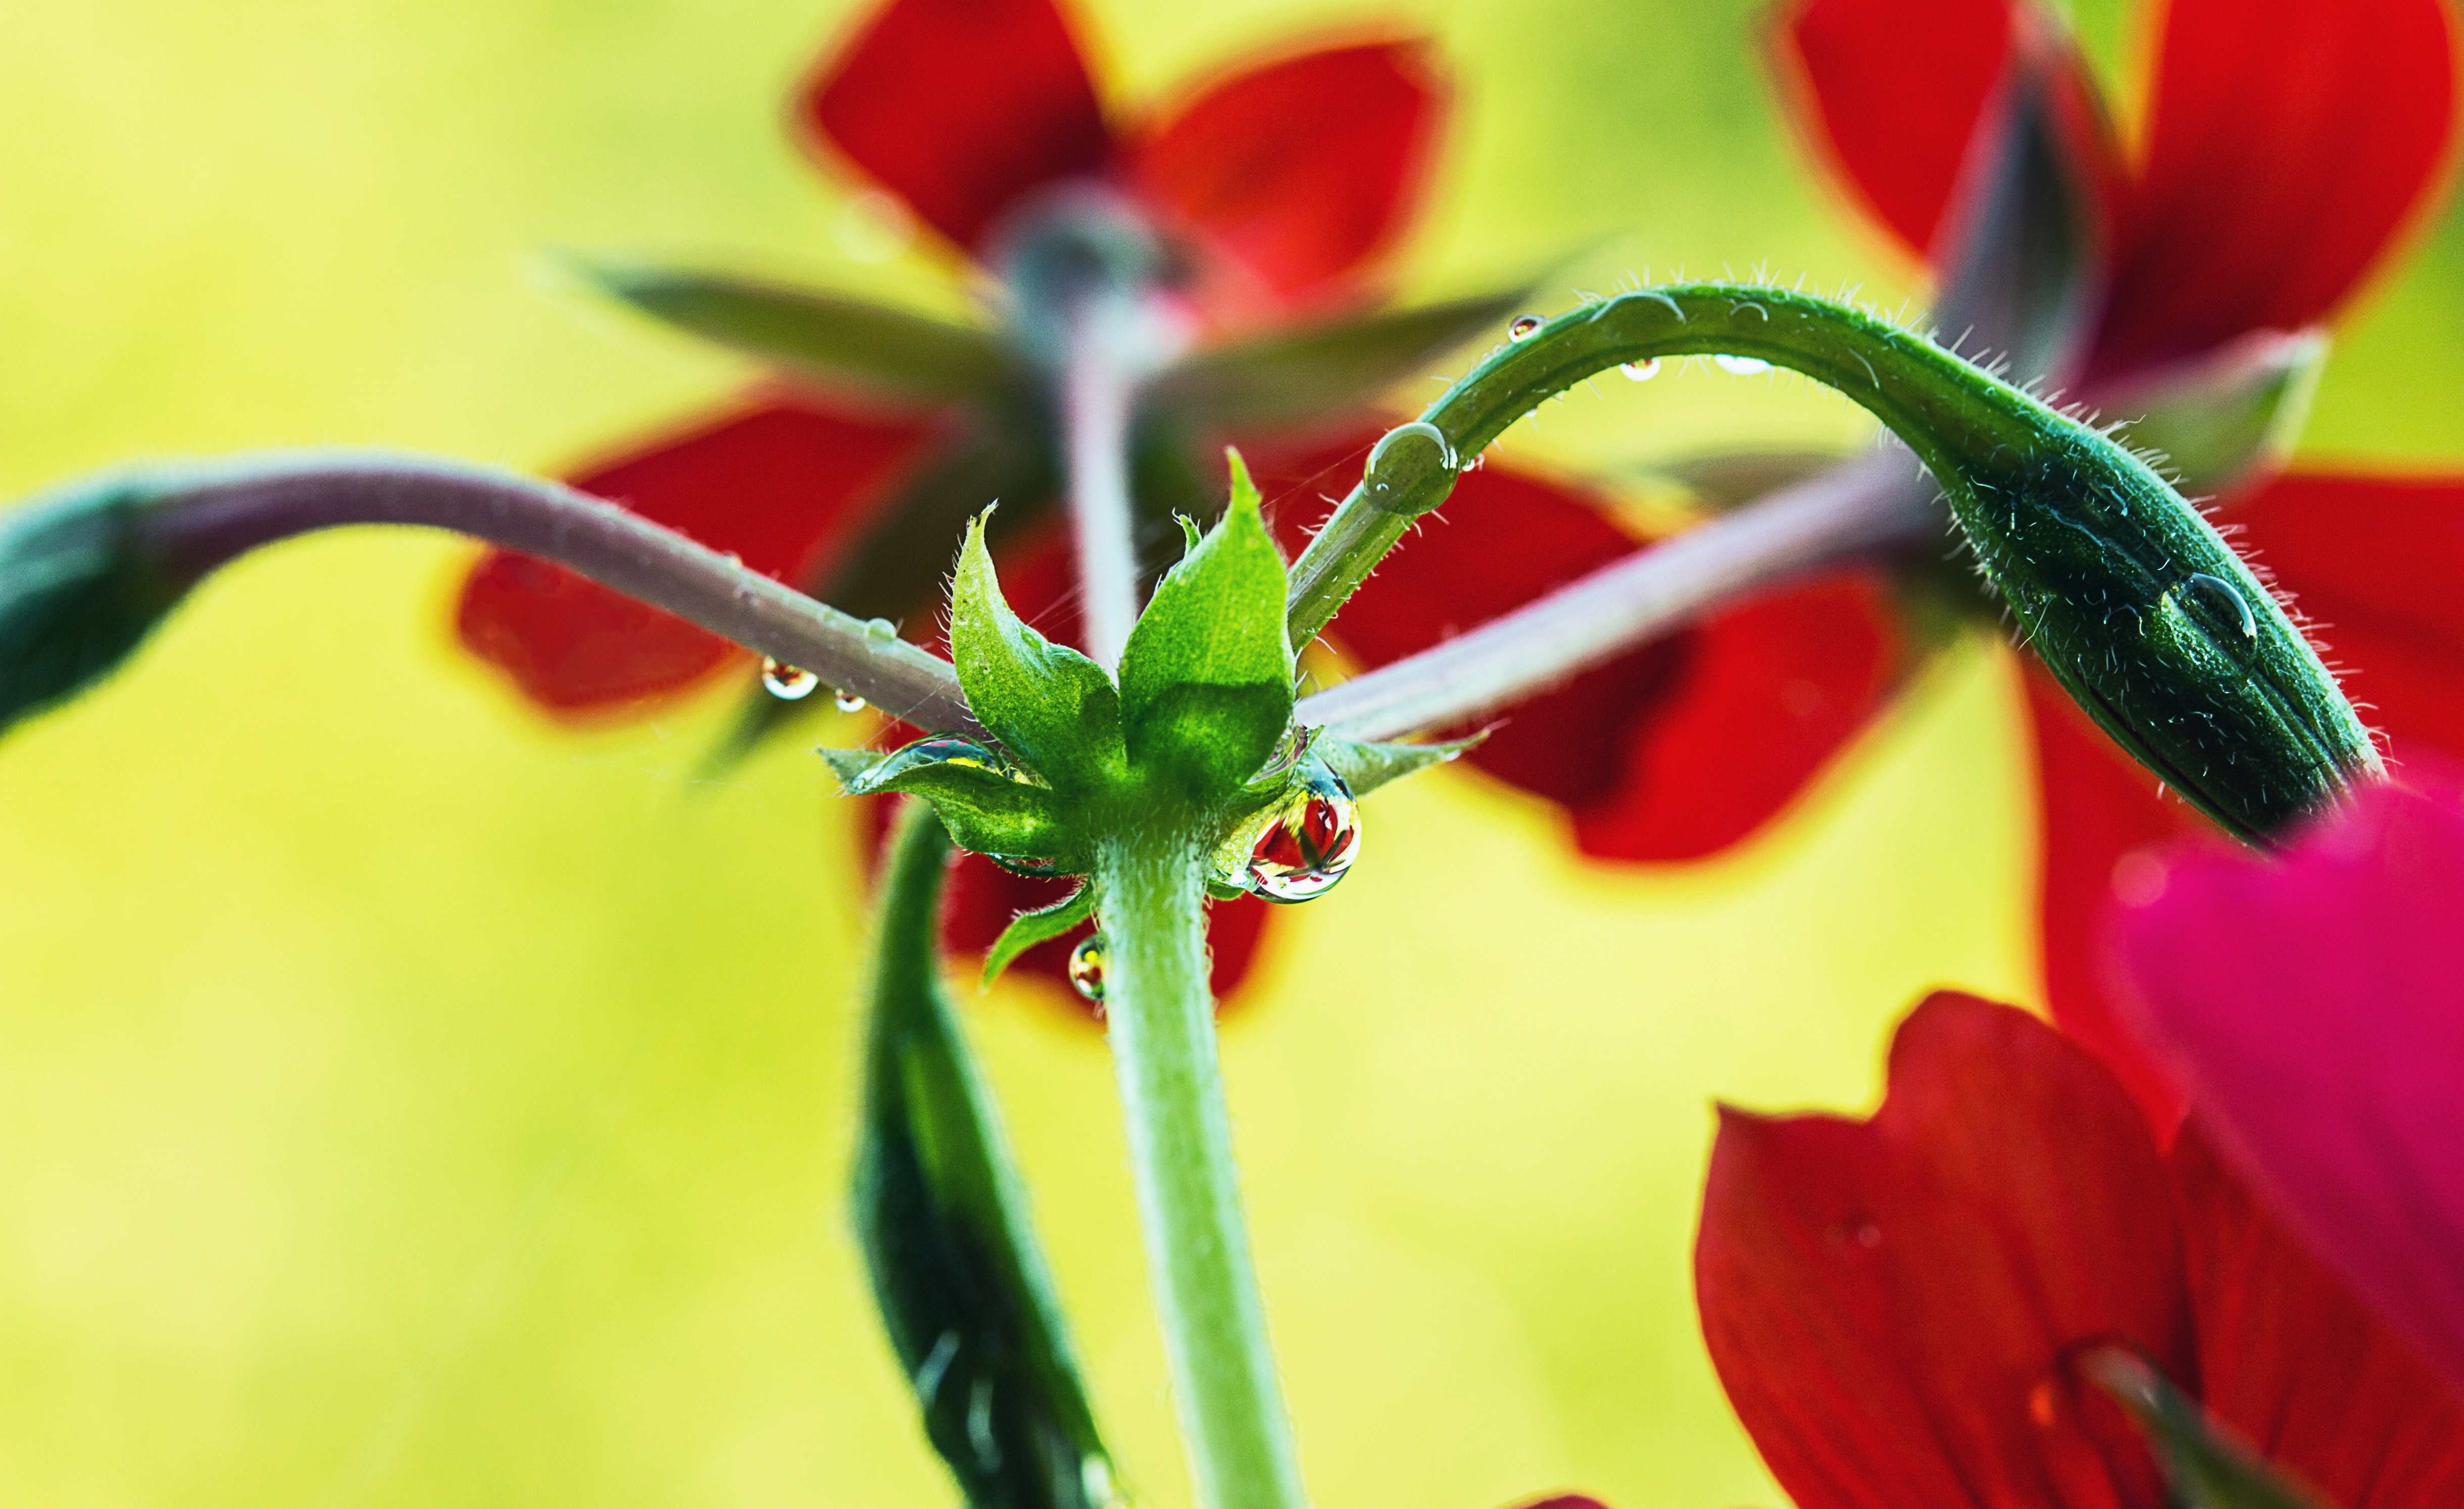
plant, photography, leaf, flower, petal, raindrop, wet, green, red, botany, yellow, close, flora, wildflower, close up, dewdrop, closed, mirroring, macro photography, flowering plant, flower buds, branches of geraniums, plant stem, land plant